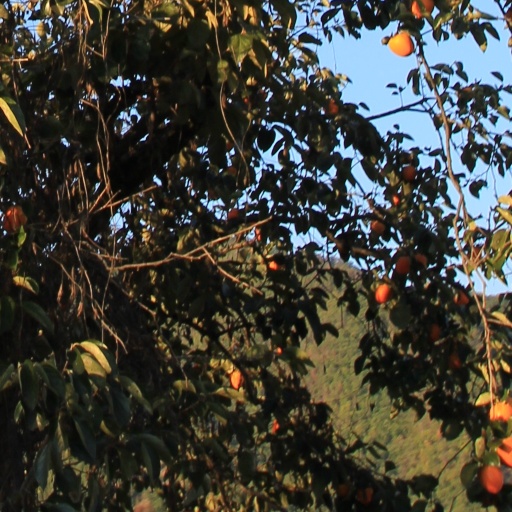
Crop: grape